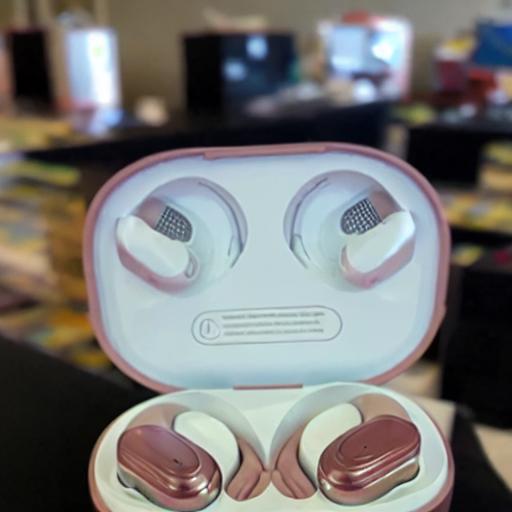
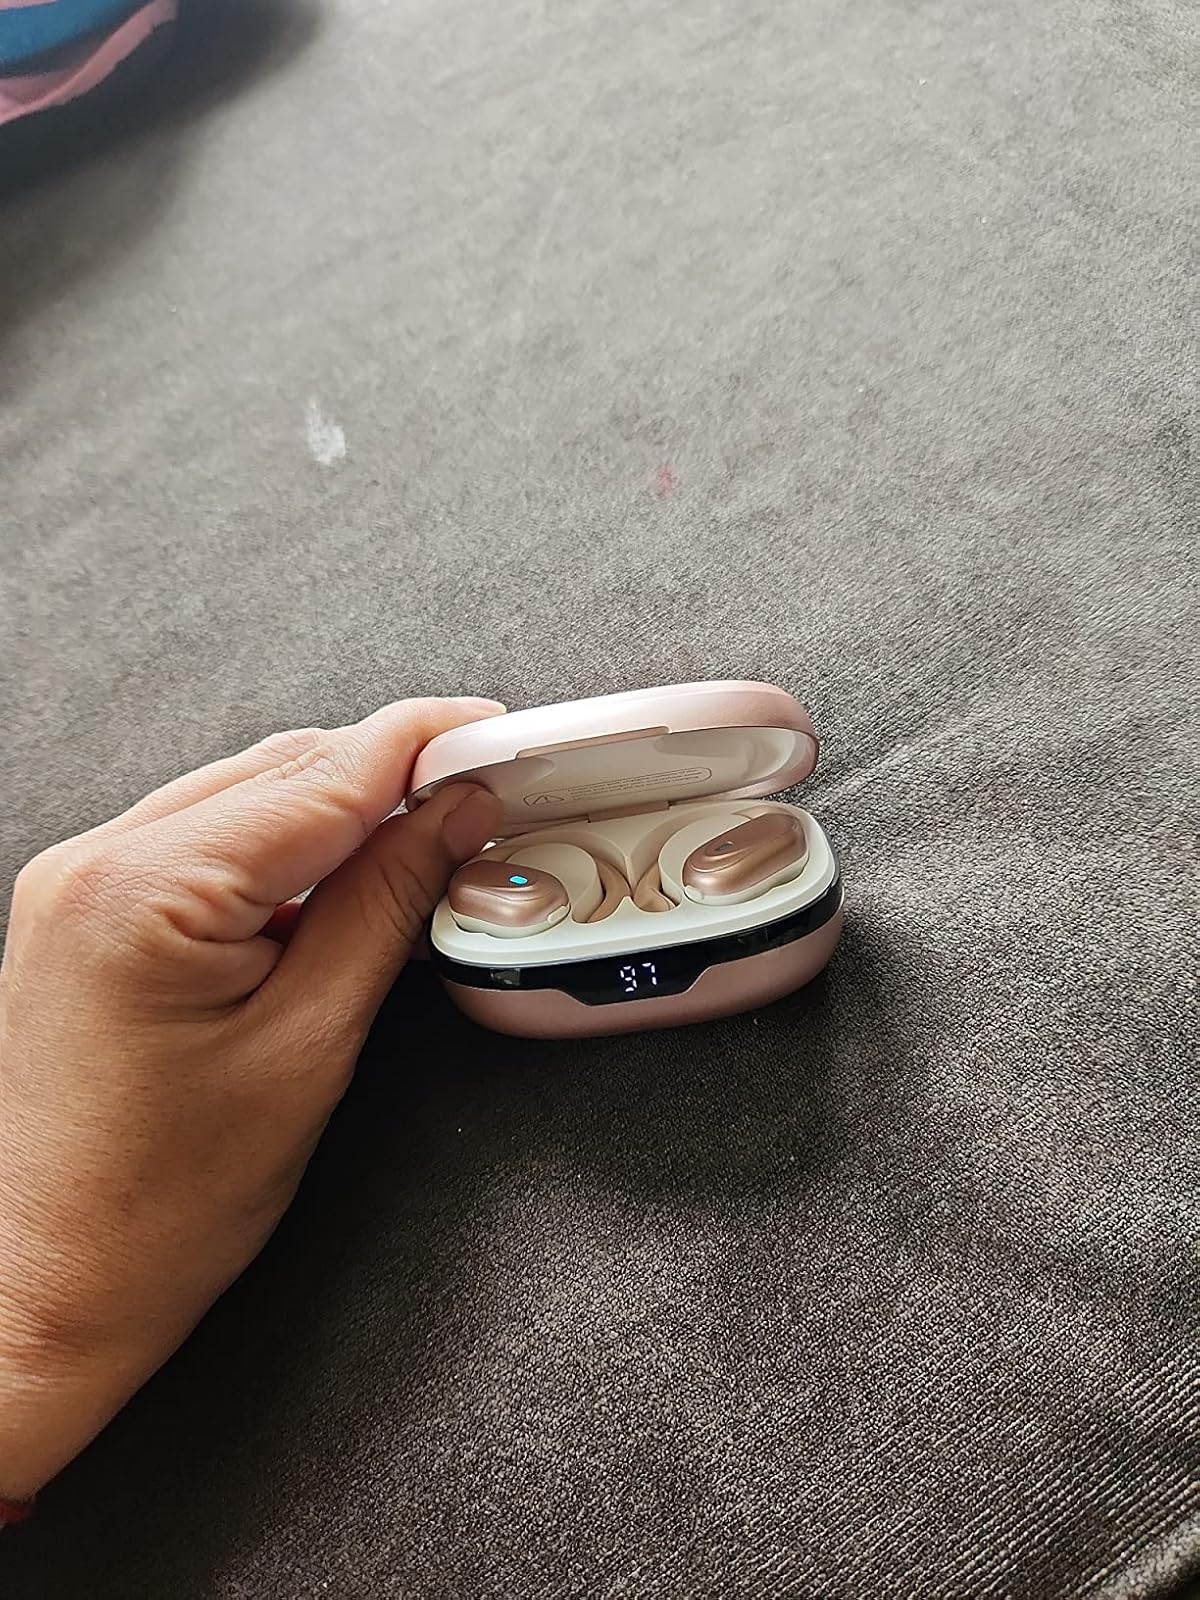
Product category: earbuds
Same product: no